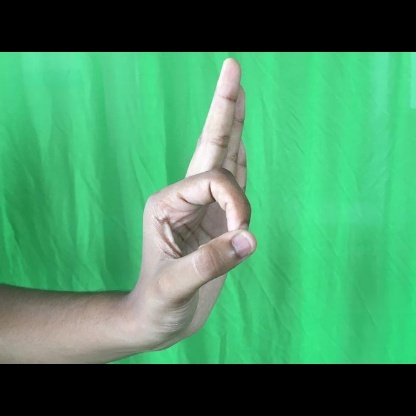
Mudra: Aralam